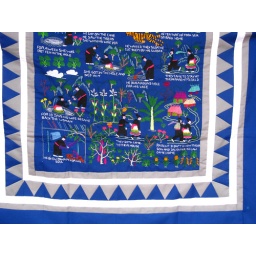
Taken at a hill tribe market near Chiangmai Thailand